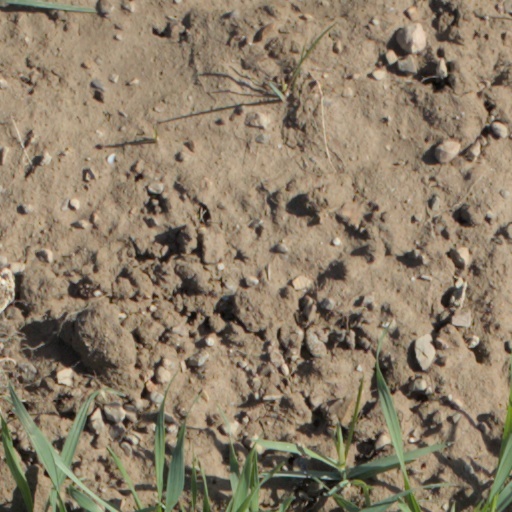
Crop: wheat